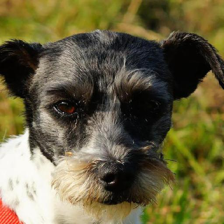
Label: animals